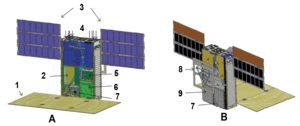
Mars Cube One ou MarCO sont deux nano-satellites expérimentaux de type CubeSat 6U de la NASA lancés en même temps que la sonde spatiale InSight de l'agence spatiale américaine et se dirigeant comme celle-ci vers la planète Mars. Les deux CubeSats, MarCO-A et MarCO-B, ont servi à titre expérimental de relais de télécommunications entre la Terre et InSight durant la descente de celui-ci vers la surface de Mars. Il s'agit des premiers satellites de cette taille utilisés dans le cadre d'une mission interplanétaire.